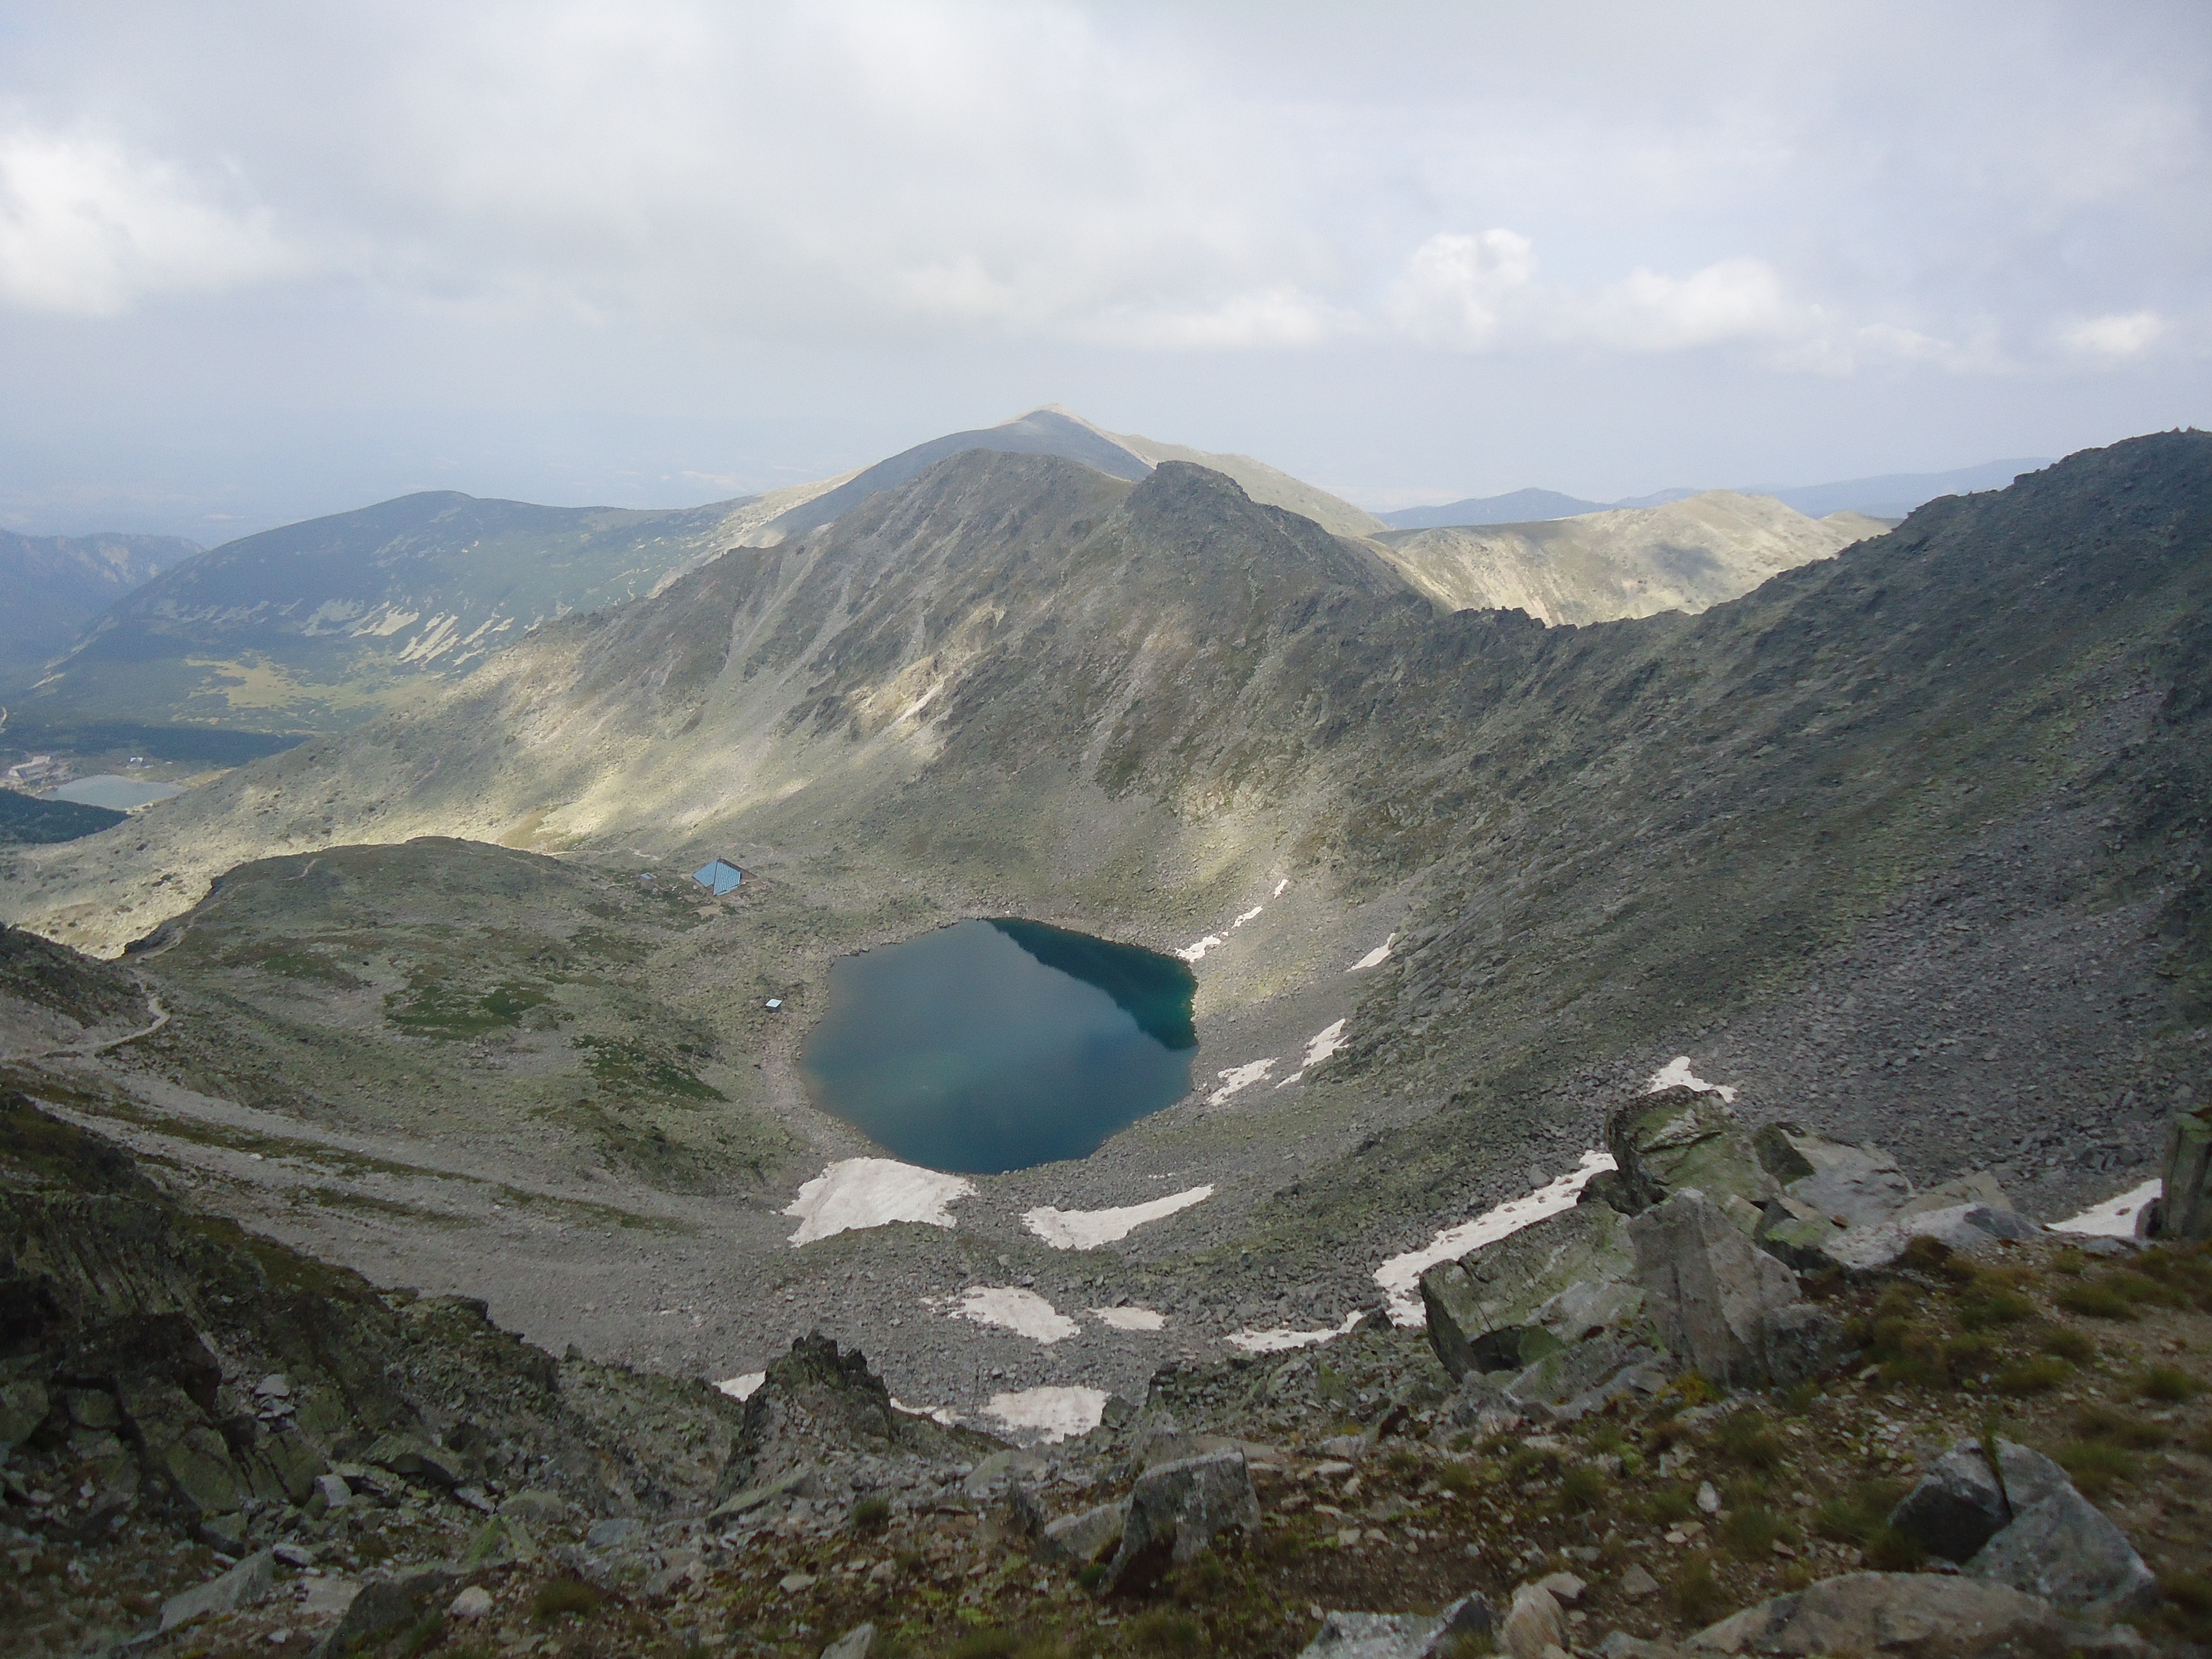
landscape, wilderness, walking, mountain, hiking, lake, adventure, view, mountain range, glacier, highland, ridge, summit, alps, backpacking, plateau, fell, cirque, loch, moraine, muslim, landform, mountain pass, geographical feature, mountainous landforms, glacial landform, geological phenomenon